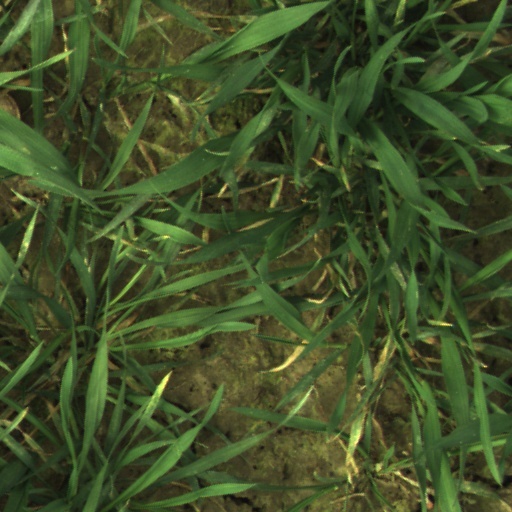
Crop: wheat